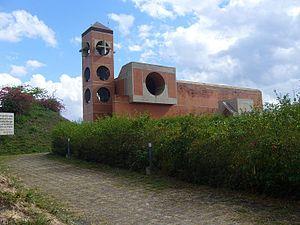
Abbaye de Güigüe, municipalité de Carlos Arvelo, État de Carabobo, Venezuela
L'abbaye Saint-Joseph de Güigüe est une abbaye bénédictine de la congrégation des bénédictins missionnaires de Sainte-Odile située au Vénézuela, à Güigüe, petite ville au sud du lac de Valencia dans l'État de Carabobo.
Güigüe est le chef-lieu de la municipalité de Carlos Arvelo dans l'État de Carabobo au Venezuela.
Güigüe est l'une des trois paroisses civiles de la municipalité de Carlos Arvelo dans l'État de Carabobo au Venezuela.